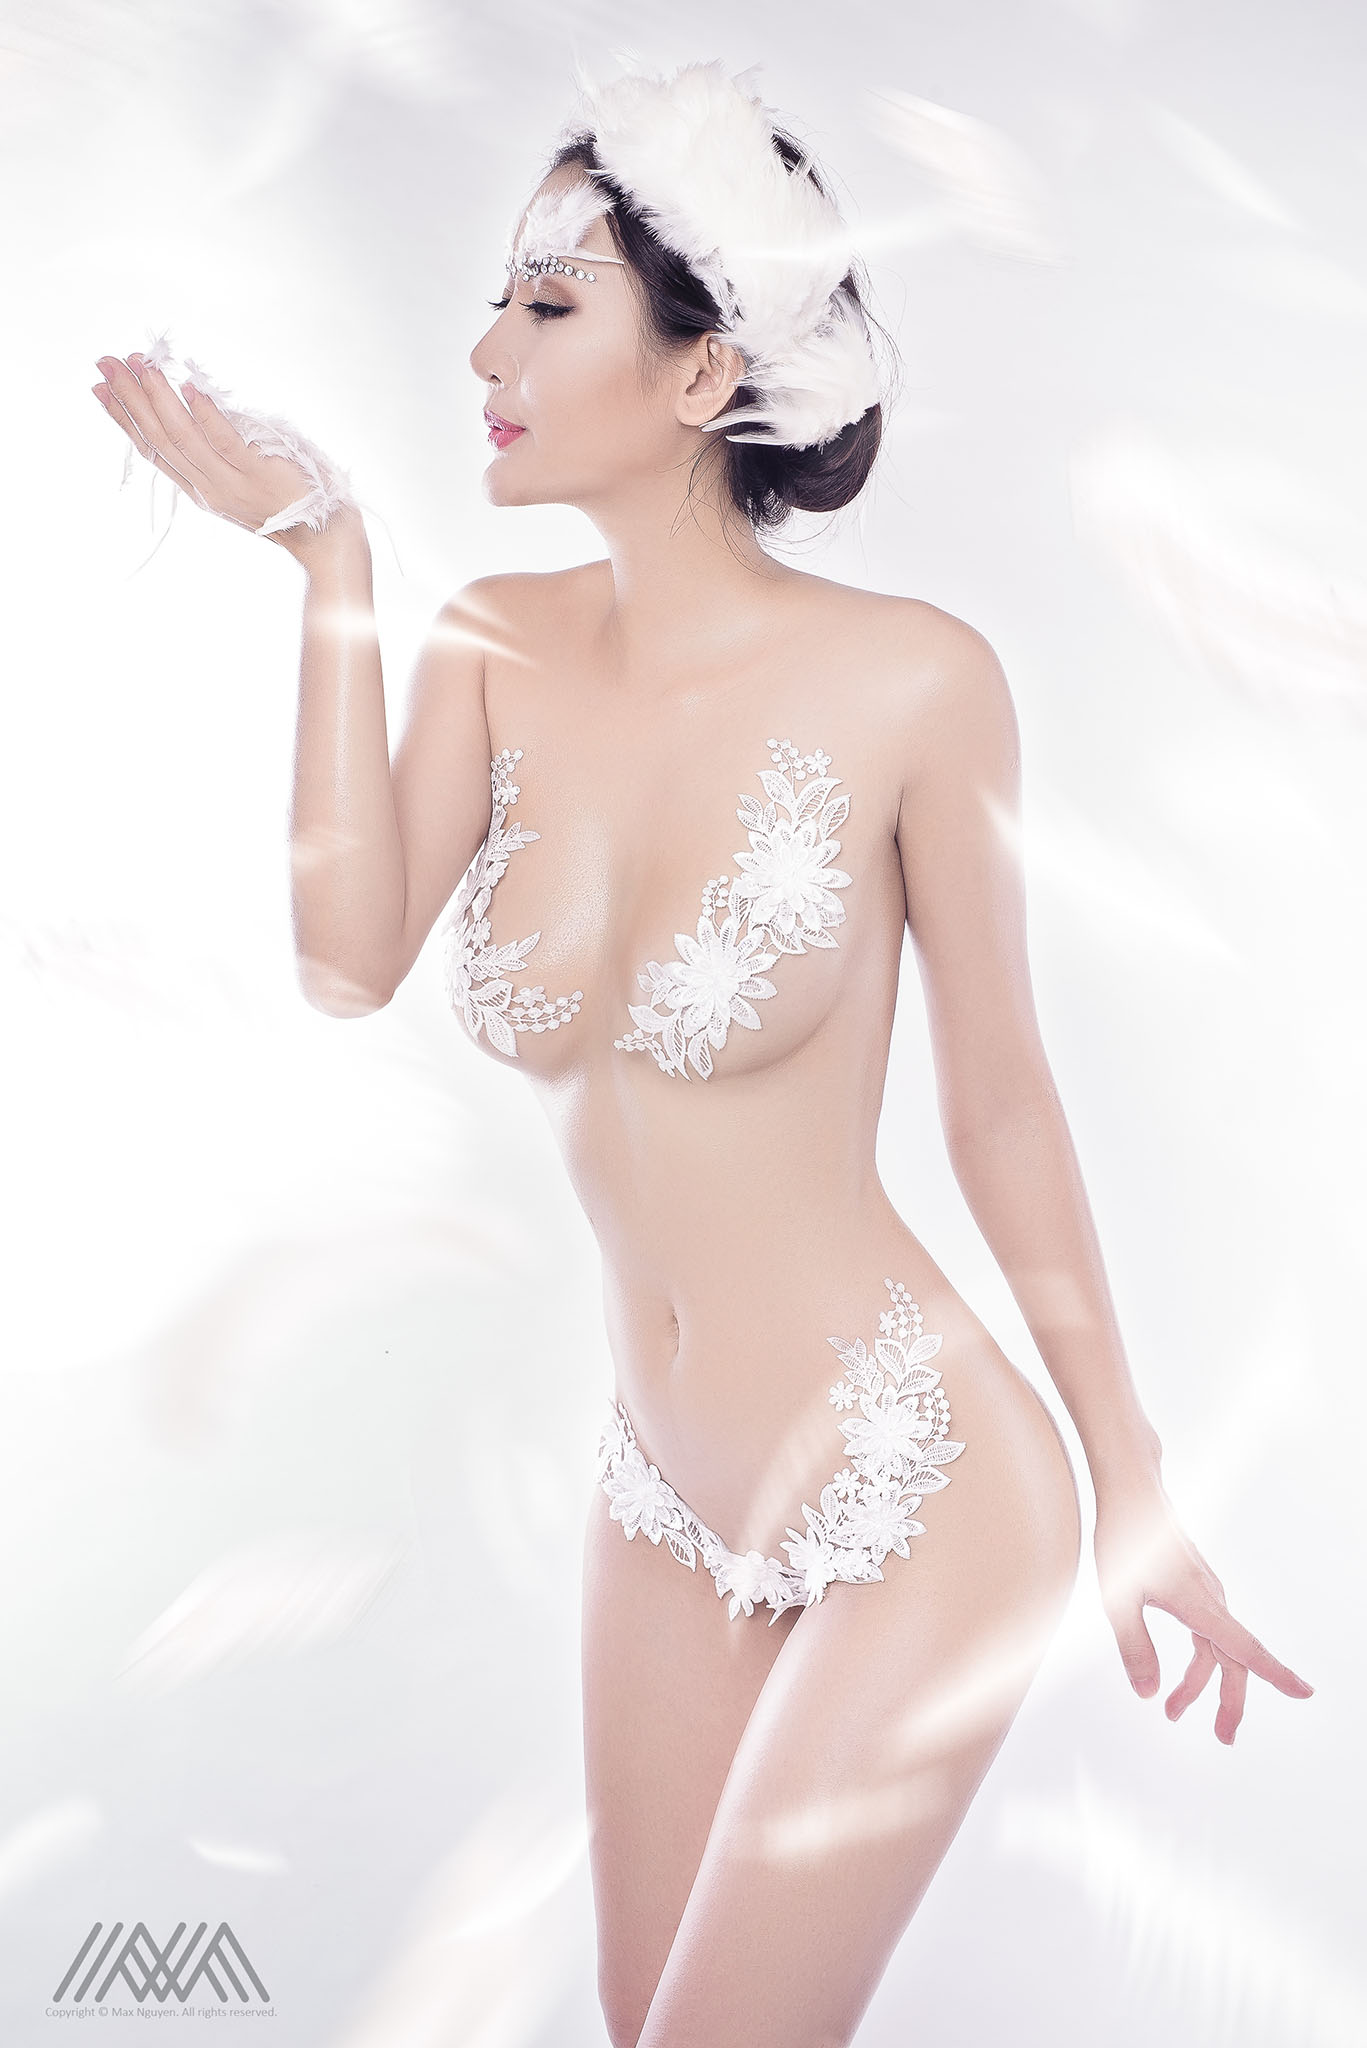
woman, clothing, white, skin, undergarment, beauty, model, abdomen, waist, chest, trunk, briefs